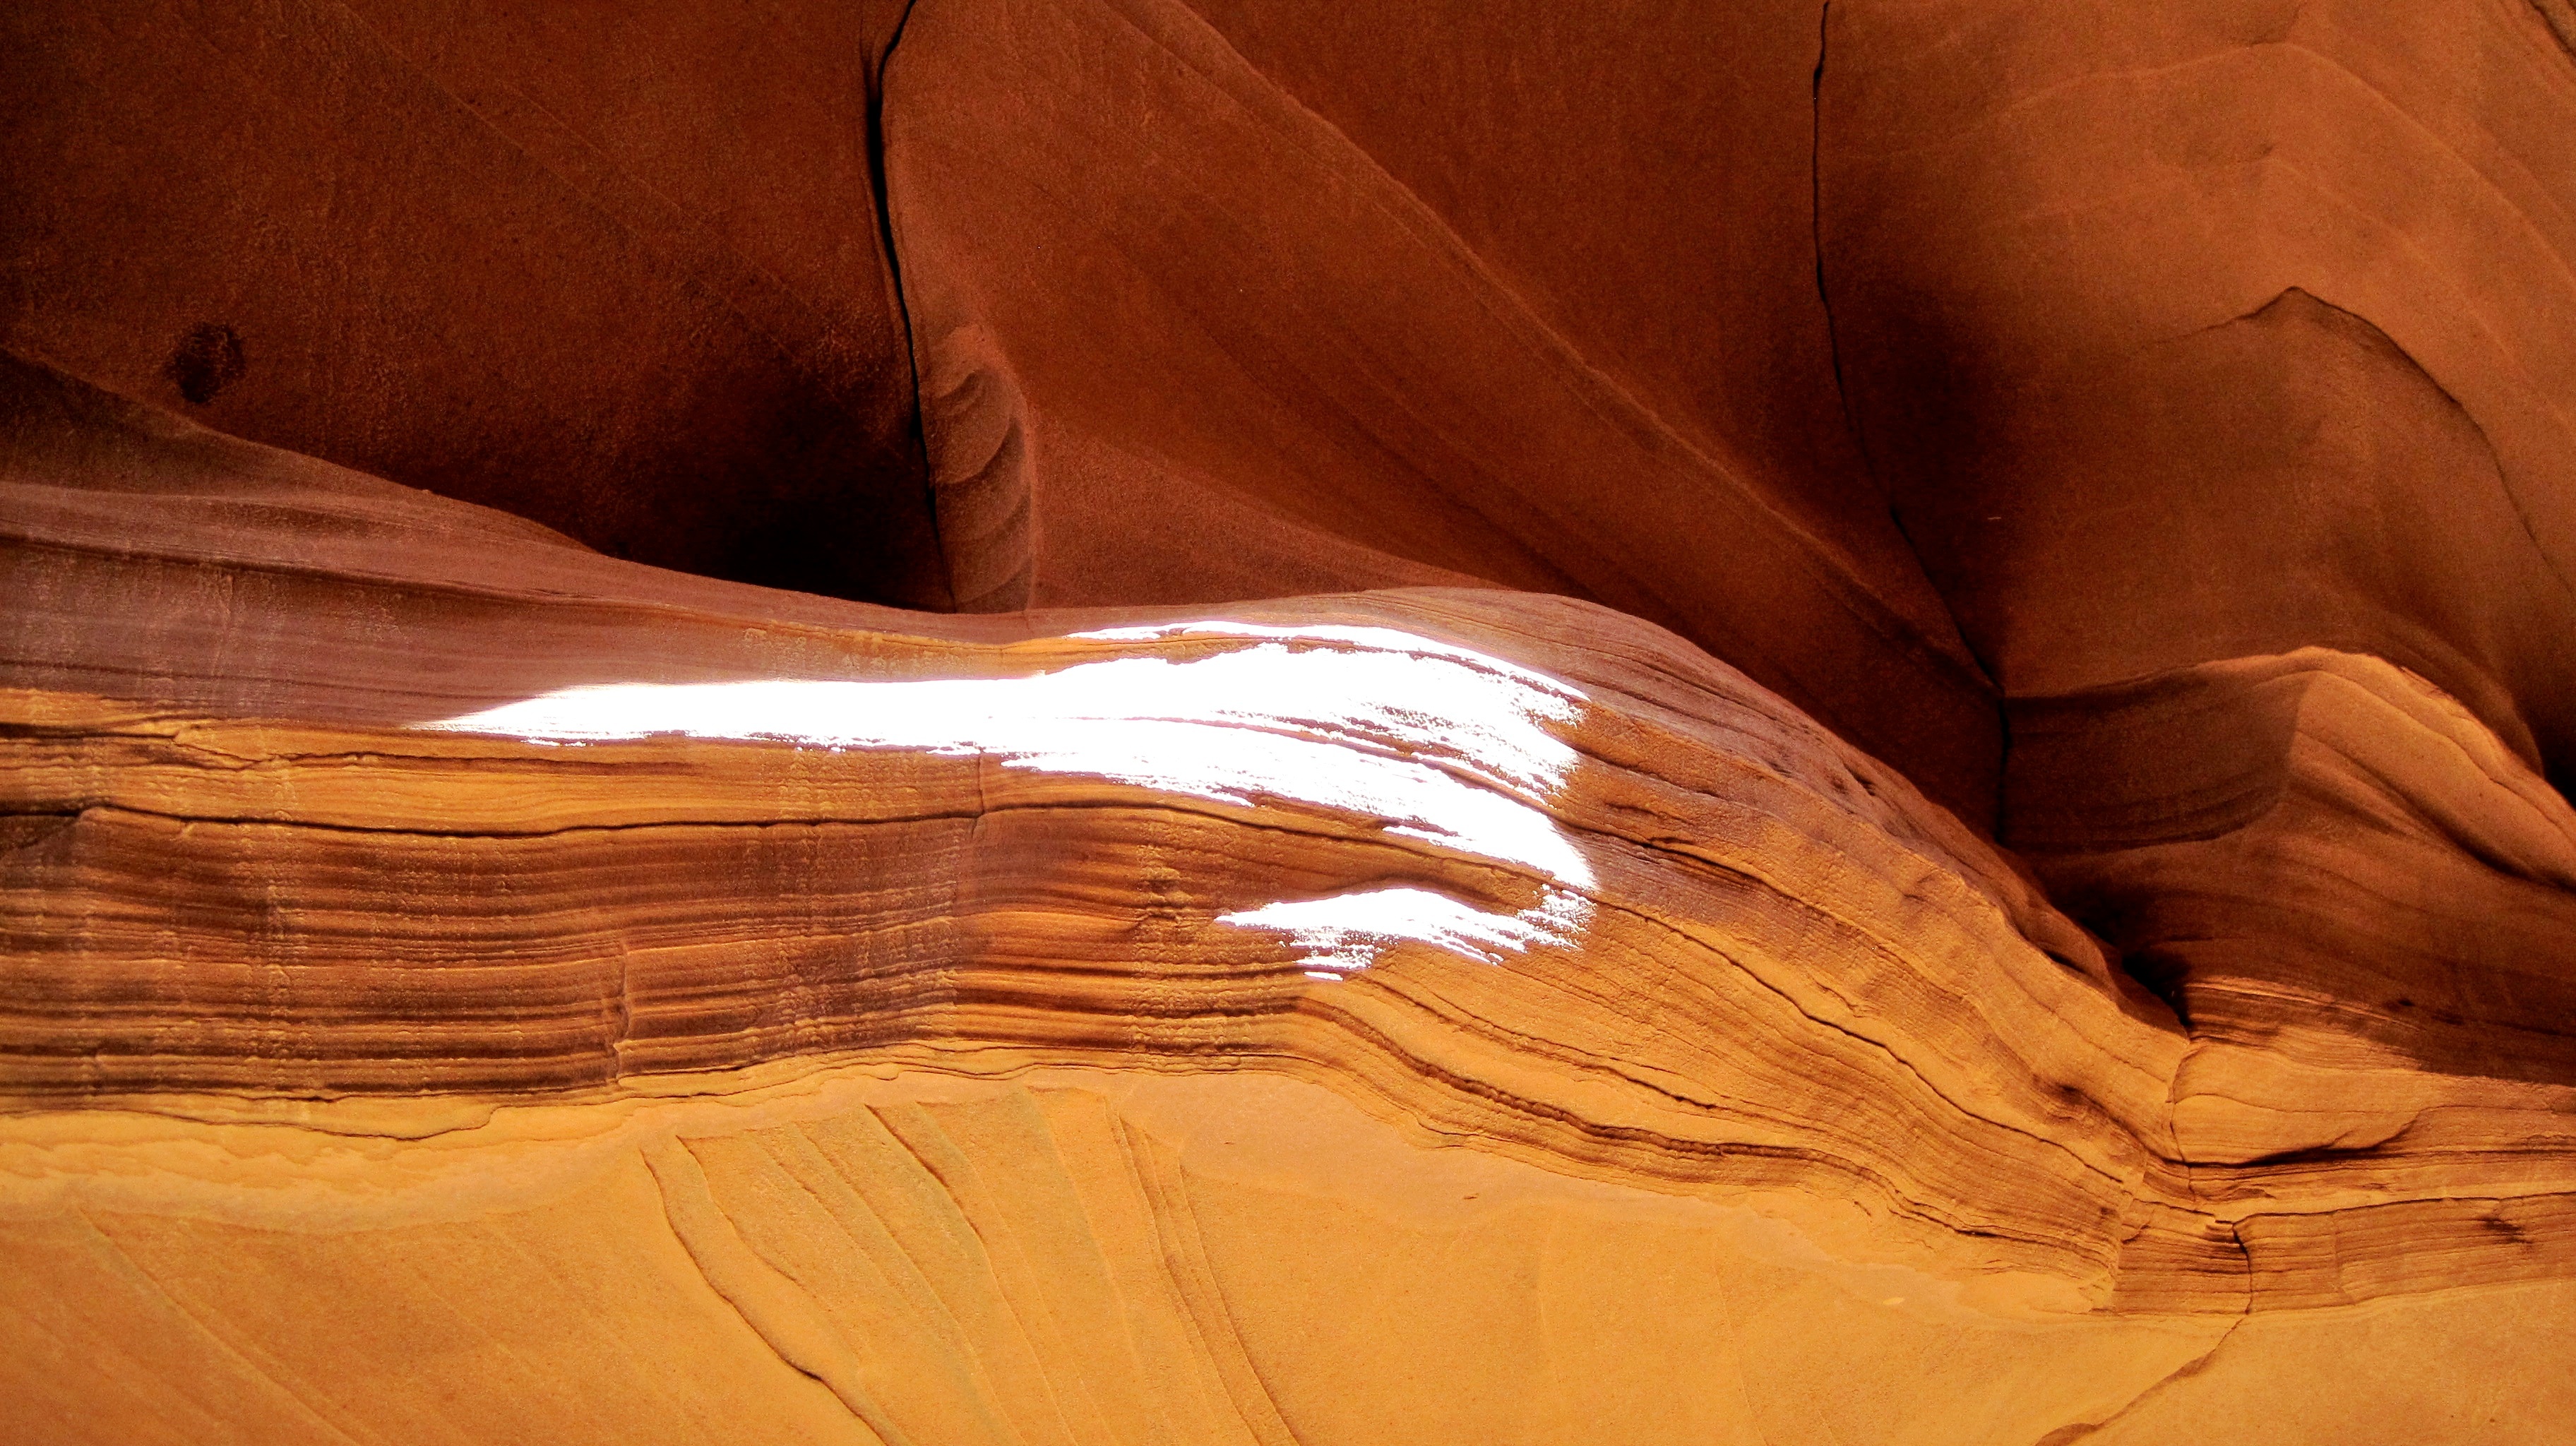
landscape, sand, rock, wood, desert, formation, canyon, geology, temple, badlands, carving, wadi, landform, natural environment, geographical feature, aeolian landform